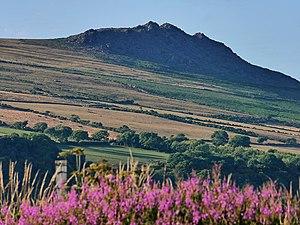
L'archéoacoustique est une branche de l’archéologie qui étudie l'acoustique en relation avec les sites et les objets archéologiques, créant ainsi des « paysages sonores ». C'est un champ d'étude interdisciplinaire qui inclut l'archéologie, l'ethnomusicologie, l'acoustique et la modélisation numérique. Elle fait partie du champ plus large de la musique archéologique, avec un intérêt particulier pour la musique préhistorique. Elle inclut l’acoustique des grottes préhistoriques - notamment celle des grottes ornées en relation avec les œuvres picturales -, mais aussi celle des théâtres gréco-romains, des églises médiévales…